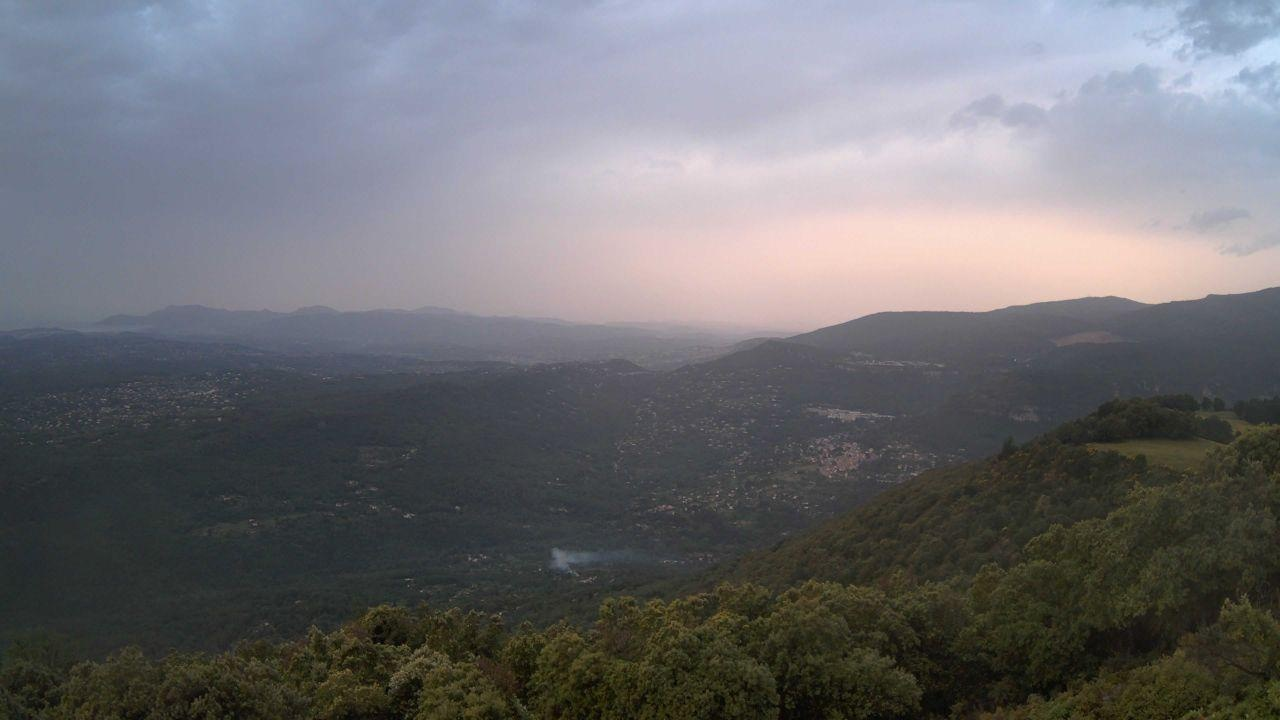
Fire: no
Smoke: yes